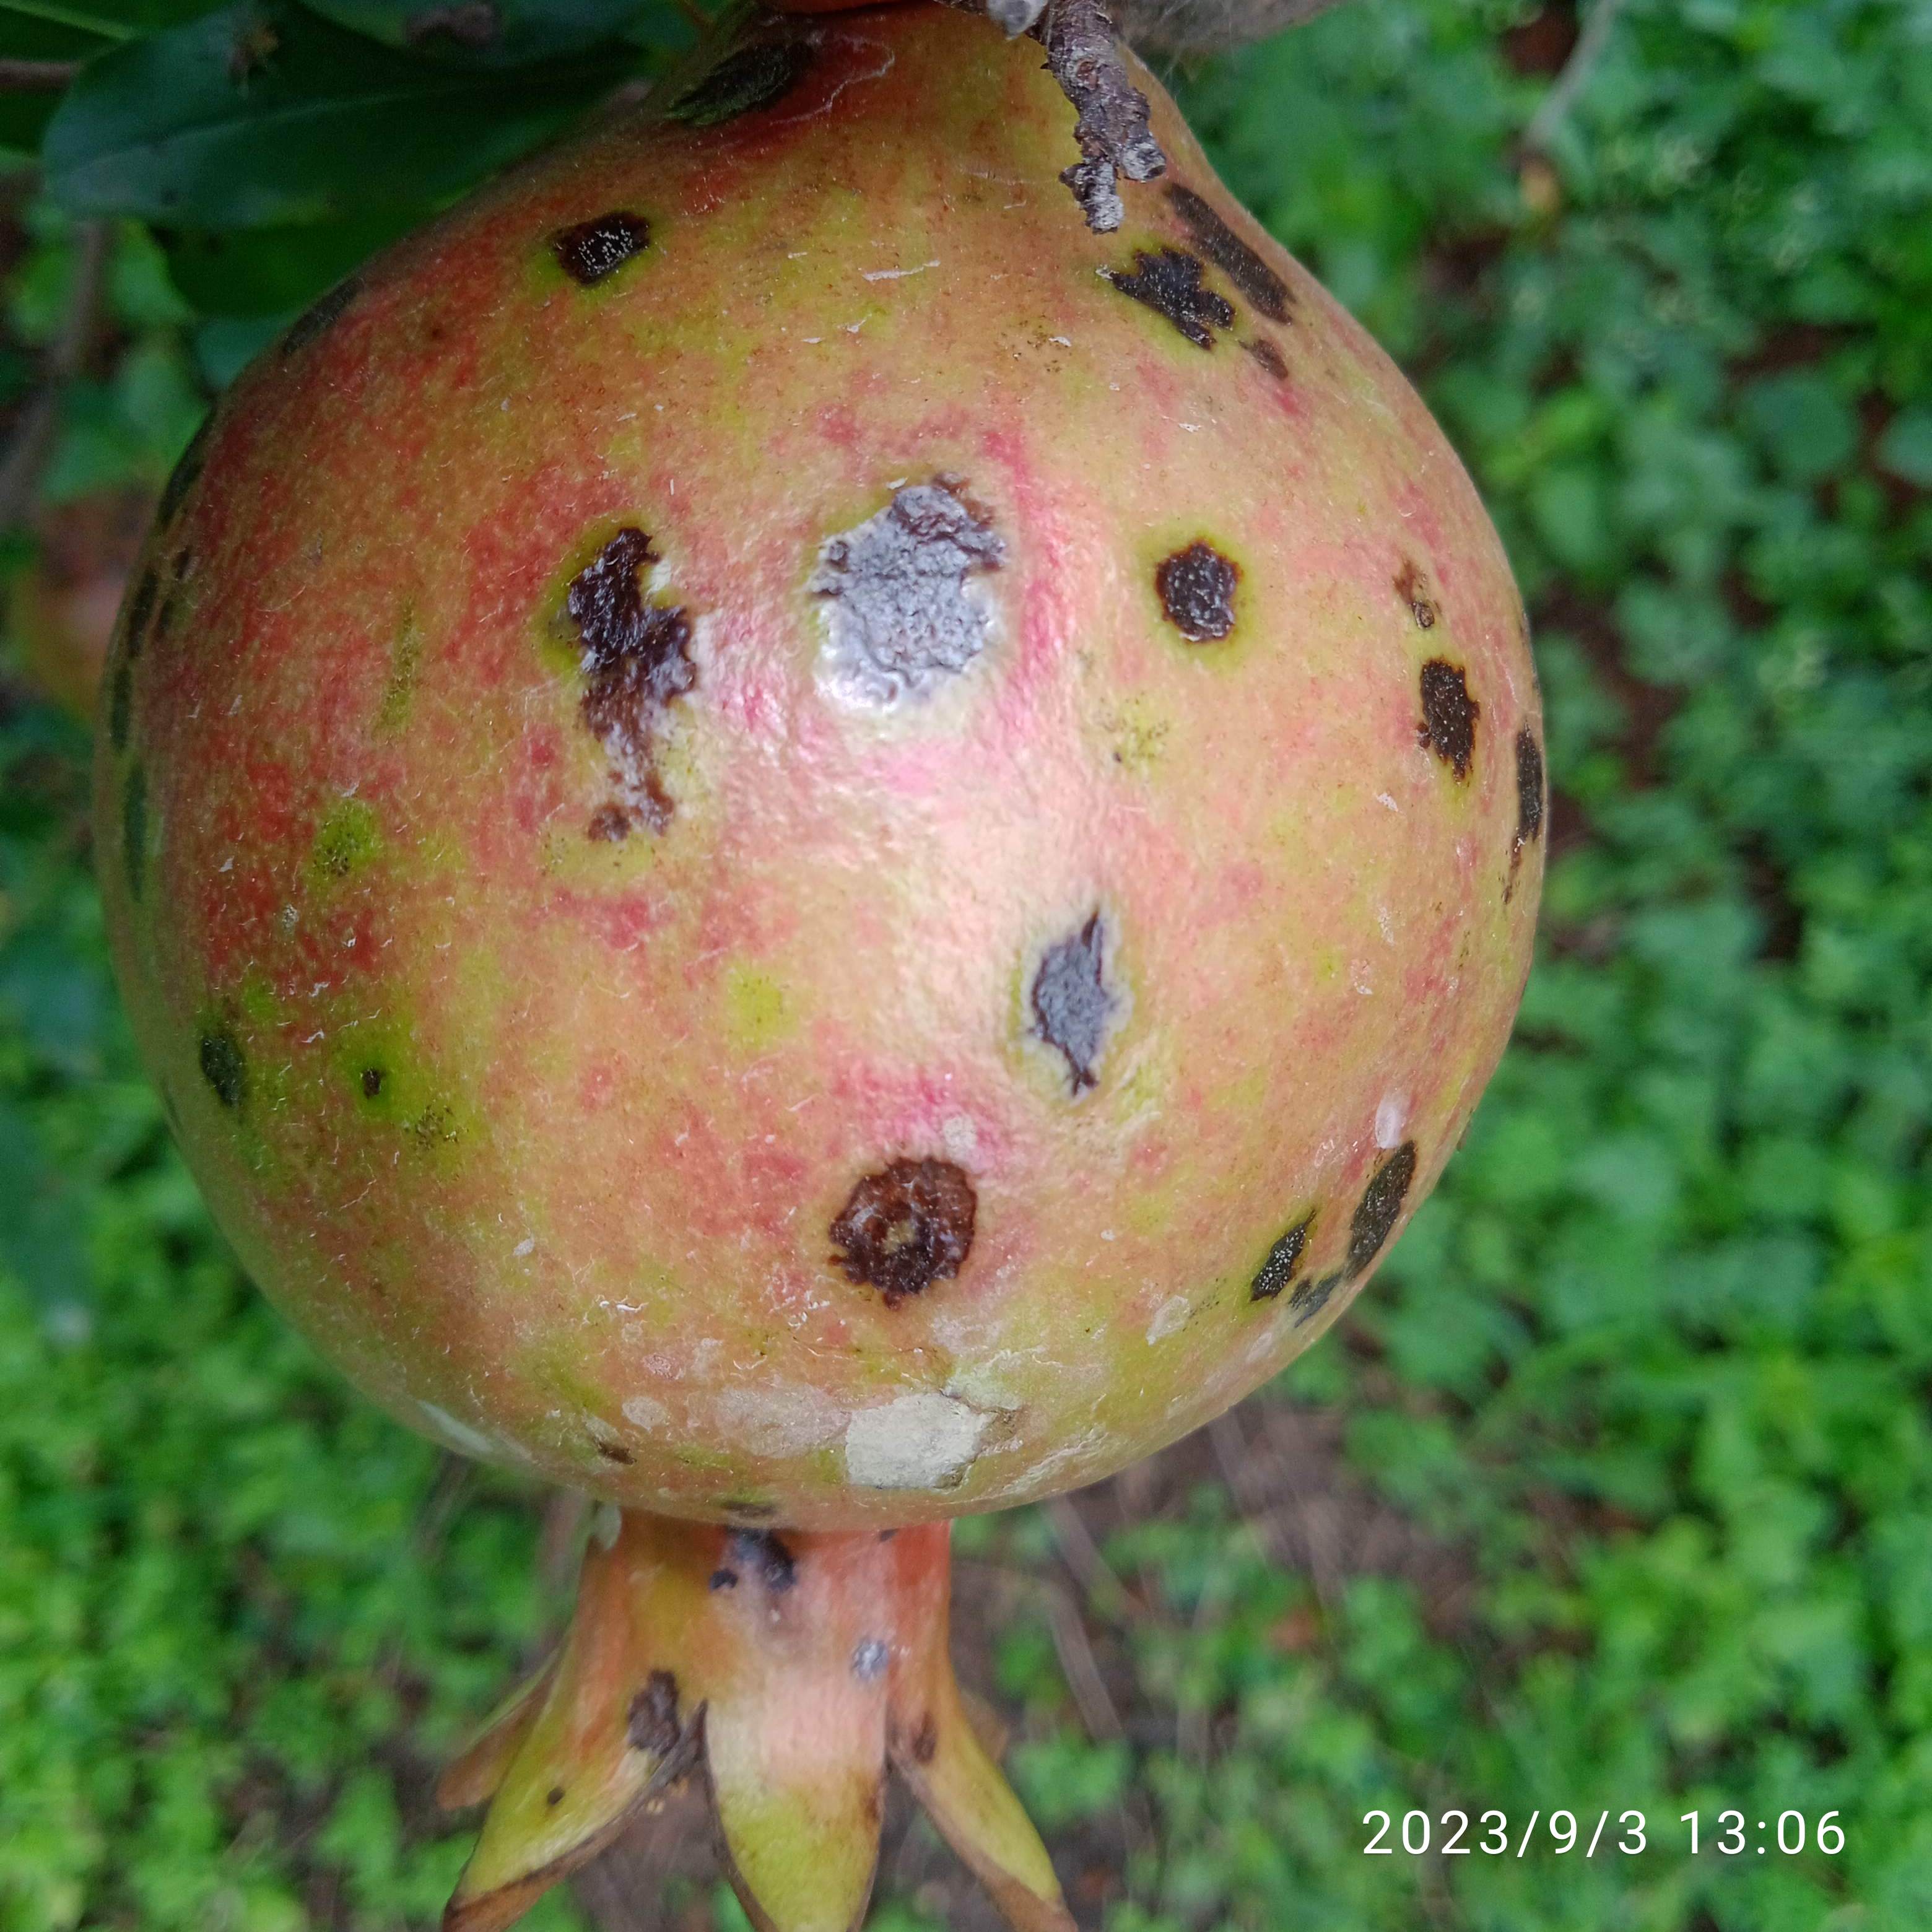
Label: Anthracnose